Zelenogorsk, Saint Petersburg

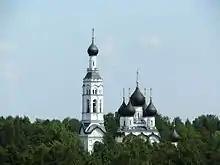
Church of Our Lady of Kazan

From 1323 to 1721 the Zelenogorsk area was a part of Sweden. It was ceded to Russia in 1721, becoming "Old Finland", which again was united with the Grand-Duchy of Finland in 1811. Until 1917, Terijoki was part of the Grand-Duchy of Finland, ruled by the Grand Dukes of Finland, who were the Tsars of Russia, (1812–1917).